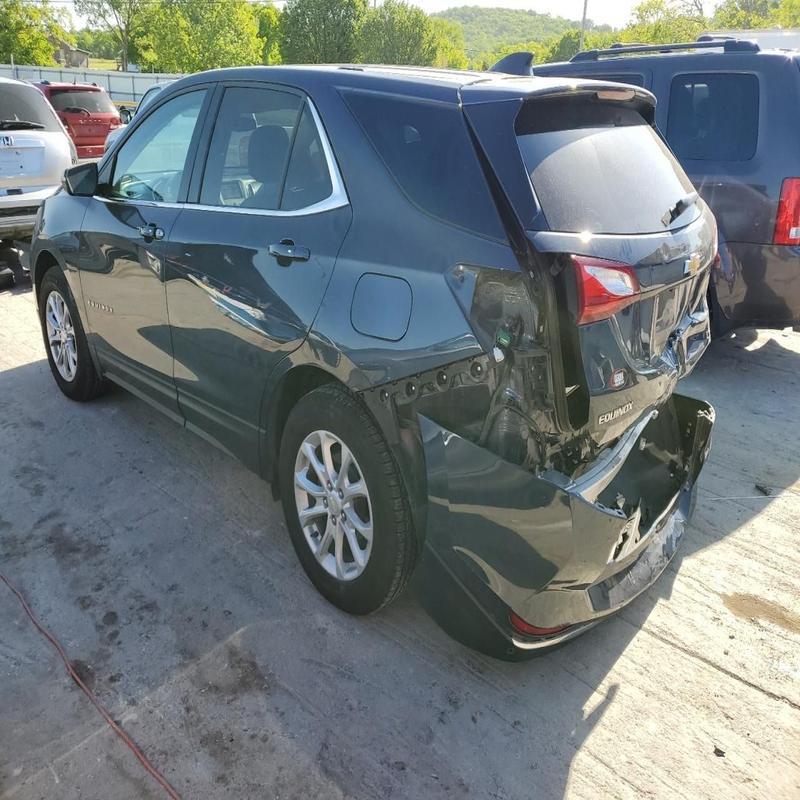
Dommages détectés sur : malle, feu arrière gauche, pare-choc arrière, plaque d'immatriculation arrière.
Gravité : majeur